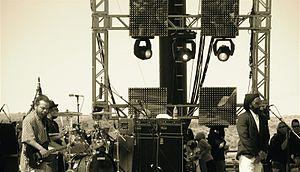
Le punk hardcore est un sous-genre musical du punk rock ayant émergé en Angleterre et aux États-Unis. Quant à la partie américaine, le genre s'est initialement développé au sud de la Californie, autour de Los Angeles. Plus tard, au début des années 1980, pareil pour ses compatriotes de Boston, Washington et New York.
Le punk rock est un genre musical dérivé du rock, apparu au milieu des années 1970 et associé au mouvement punk de cette même époque. Précédé par une variété de musique protopunk des années 1960 et du début des années 1970, le punk rock se développe surtout entre 1974 et 1976 aux États-Unis, au Royaume-Uni et en Australie. Des groupes comme les Ramones, les Sex Pistols, et The Saints sont reconnus comme les pionniers d'un nouveau mouvement musical.